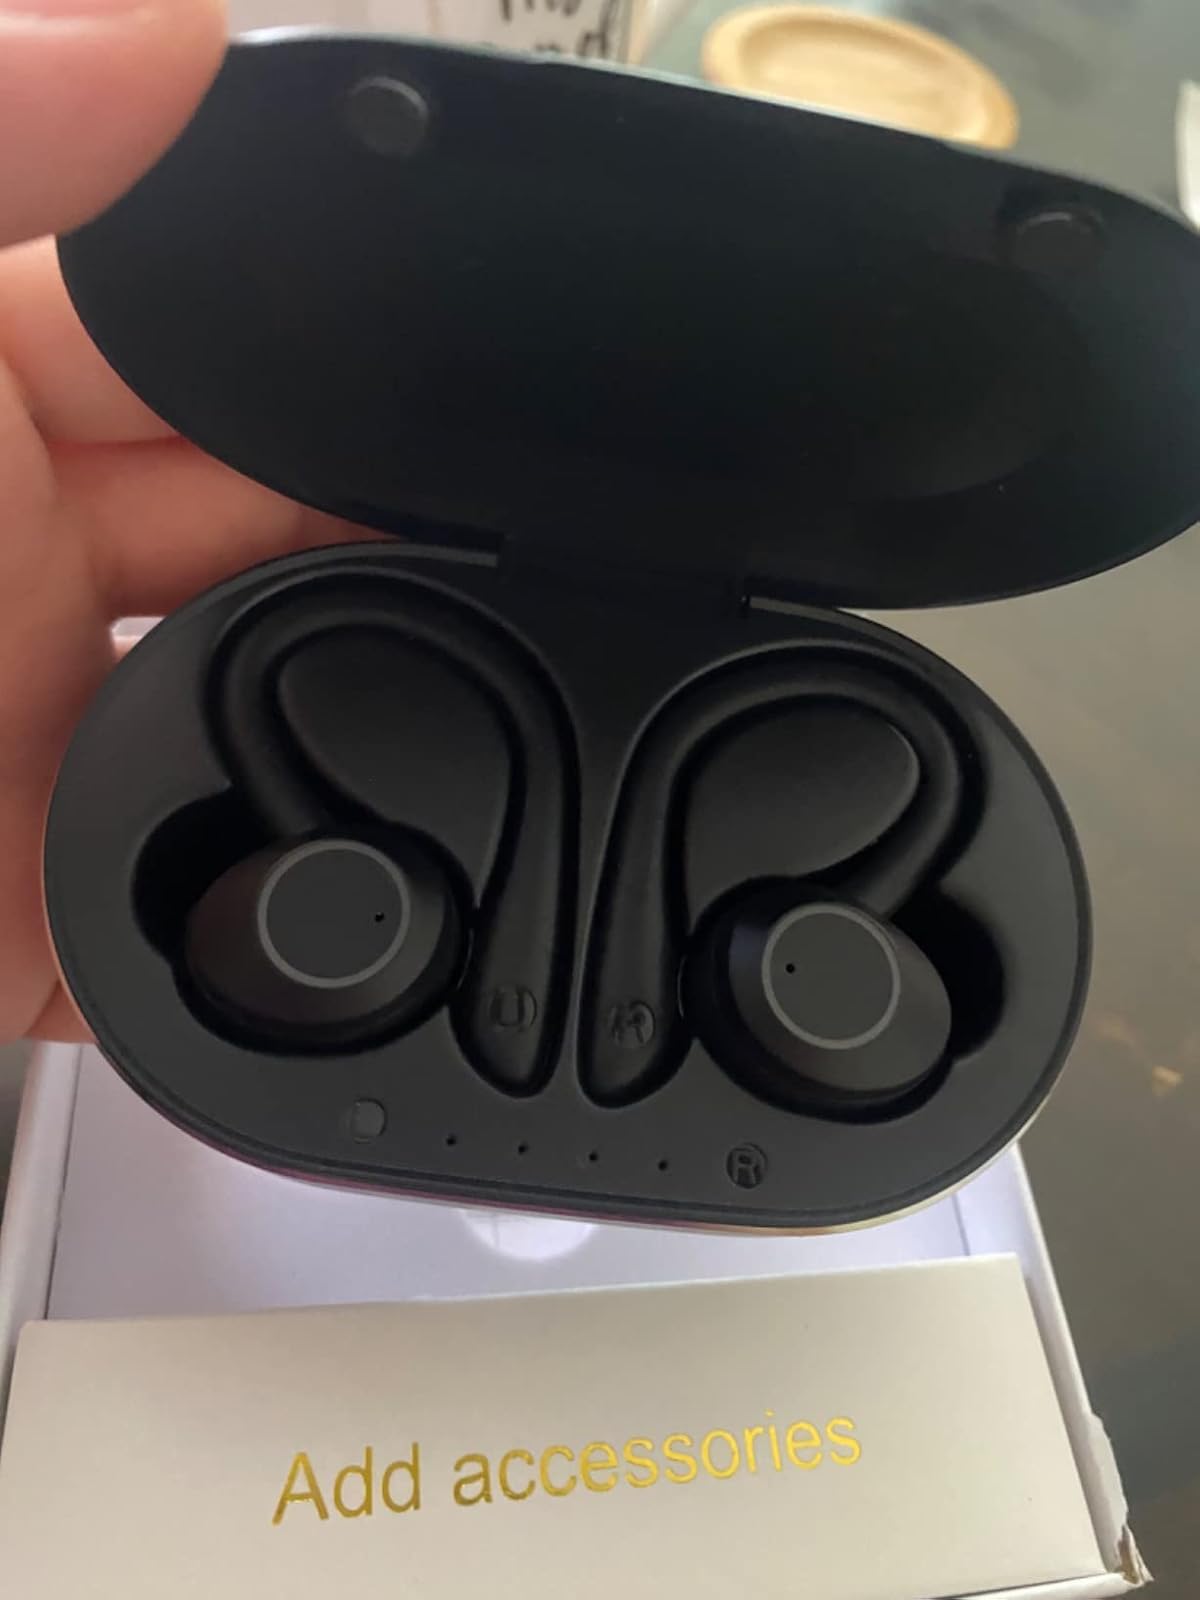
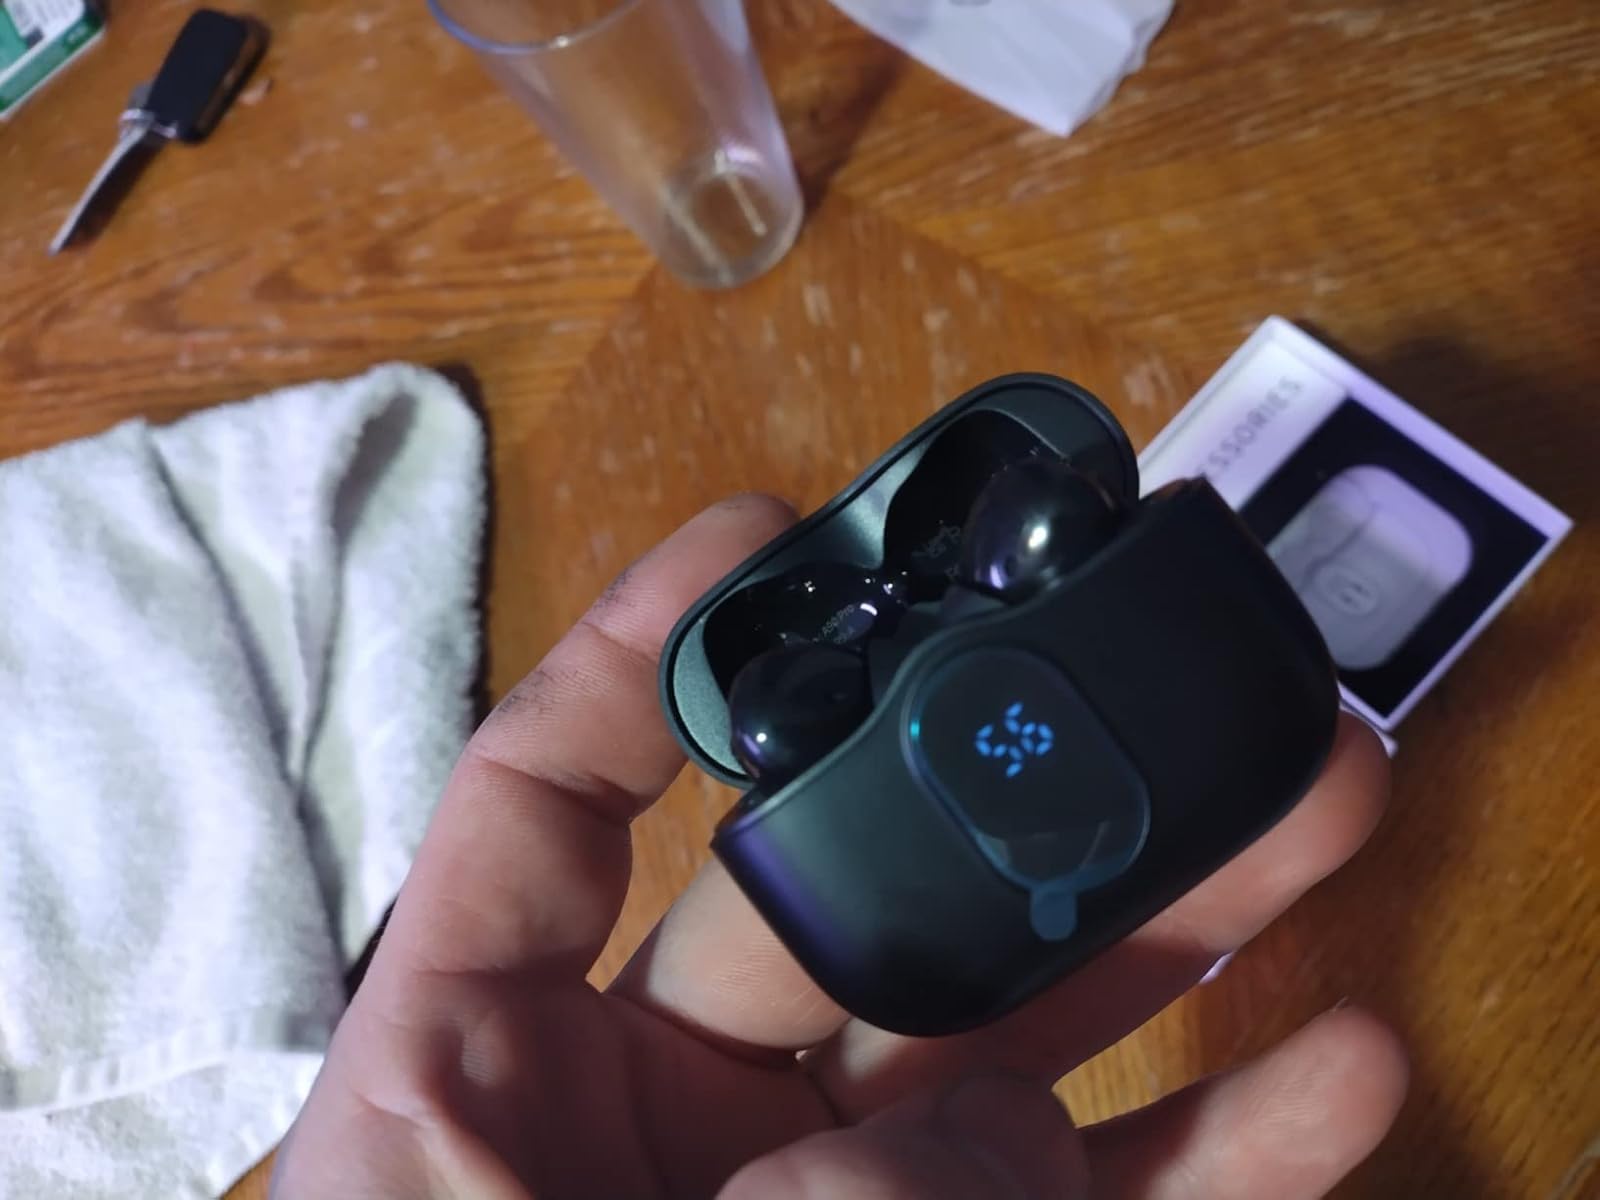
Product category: earbuds
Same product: no